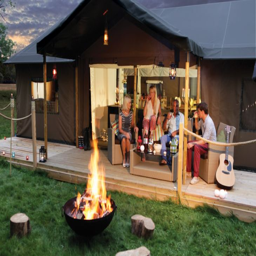
gather the family around the fire pit .